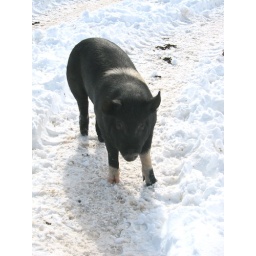
#51 - Is that smoked pig parts you've got in that box there...